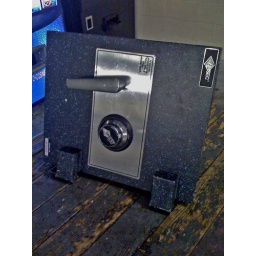
I found this on a table near the cashier's window at Yellow Cab one night as I was turning in.